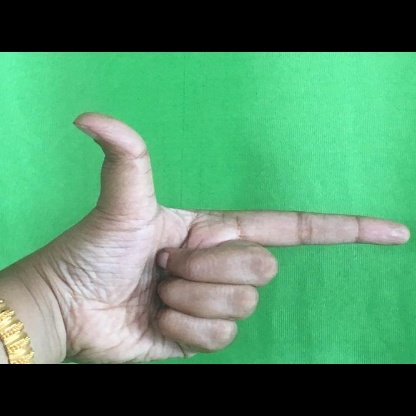
Mudra: Chandrakala